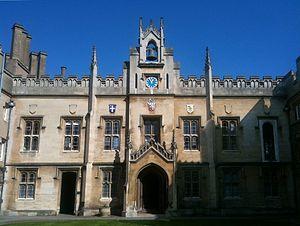
Sidney Sussex College est un des 31 collèges de l'université de Cambridge en Angleterre. Il a été fondé en 1596 par Frances Radclyffe, comtesse de Sussex. Sidney Sussex College de Cambridge est la sœur jumelle de St John's College de l'université d'Oxford. Le collège est notamment célèbre pour son enseignement des sciences et ses diplômés scientifiques opérant des postes exécutifs d'entreprise.